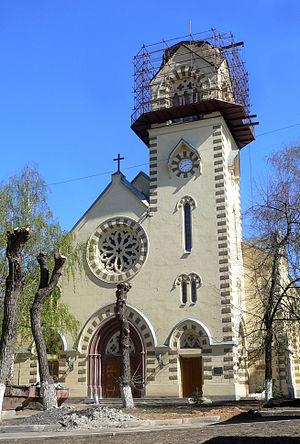
L'église Saints-Pierre-et-Paul est une église luthérienne de langue allemande à Moscou et le siège de l'Église évangélique luthérienne de la Russie d'Europe. Elle se trouve au 7/10 de la rue Starosadsky.